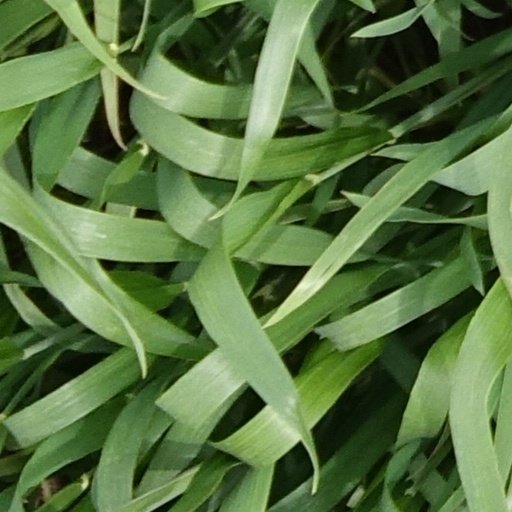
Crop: wheat